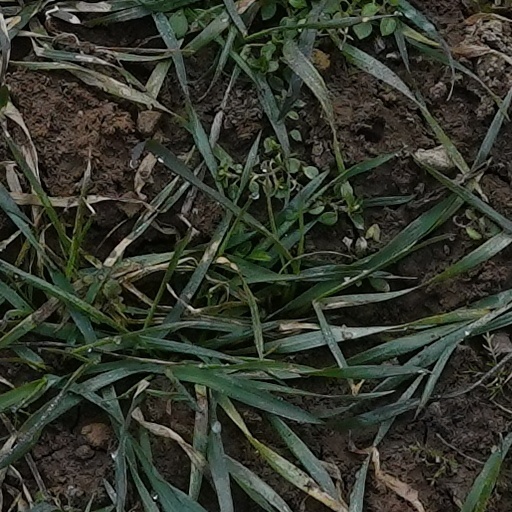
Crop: wheat